Frank Murphy

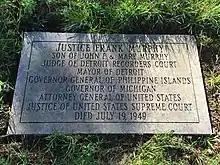
Justice Frank Murphy is buried at Our Lady of Lake Huron Catholic Cemetery in Sand Beach Township, Michigan, near Harbor Beach.

The Frank Murphy Hall of Justice was home to Detroit's Recorder's Court and now houses part of Michigan's Third Judicial Circuit Court. There is a plaque in his honor on the first floor, which is recognized as a Michigan Legal Milestone.